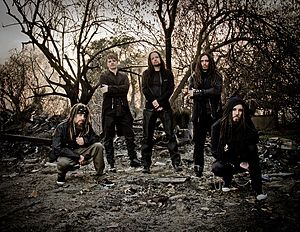
KoЯn
Fra venstre: Reginald Arvizu, Ray Luzier, Jonathan Davis, James Shaffer og Brian Welch.
Korn er et grammy-vindende metal-band fra Bakersfield, Californien som anses for at være skabere og udbredere af genren nu metal. Det tekstmæssige indhold, er følelsespræget af Jonathan Davis' barske barndom med seksuelt misbrug af en ven af famlien, undertrykkelse, mobning og stofmisbrug.